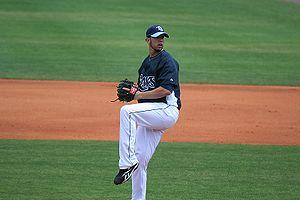
James Anthony Shields est un lanceur droitier des Padres de San Diego de la Ligue majeure de baseball.